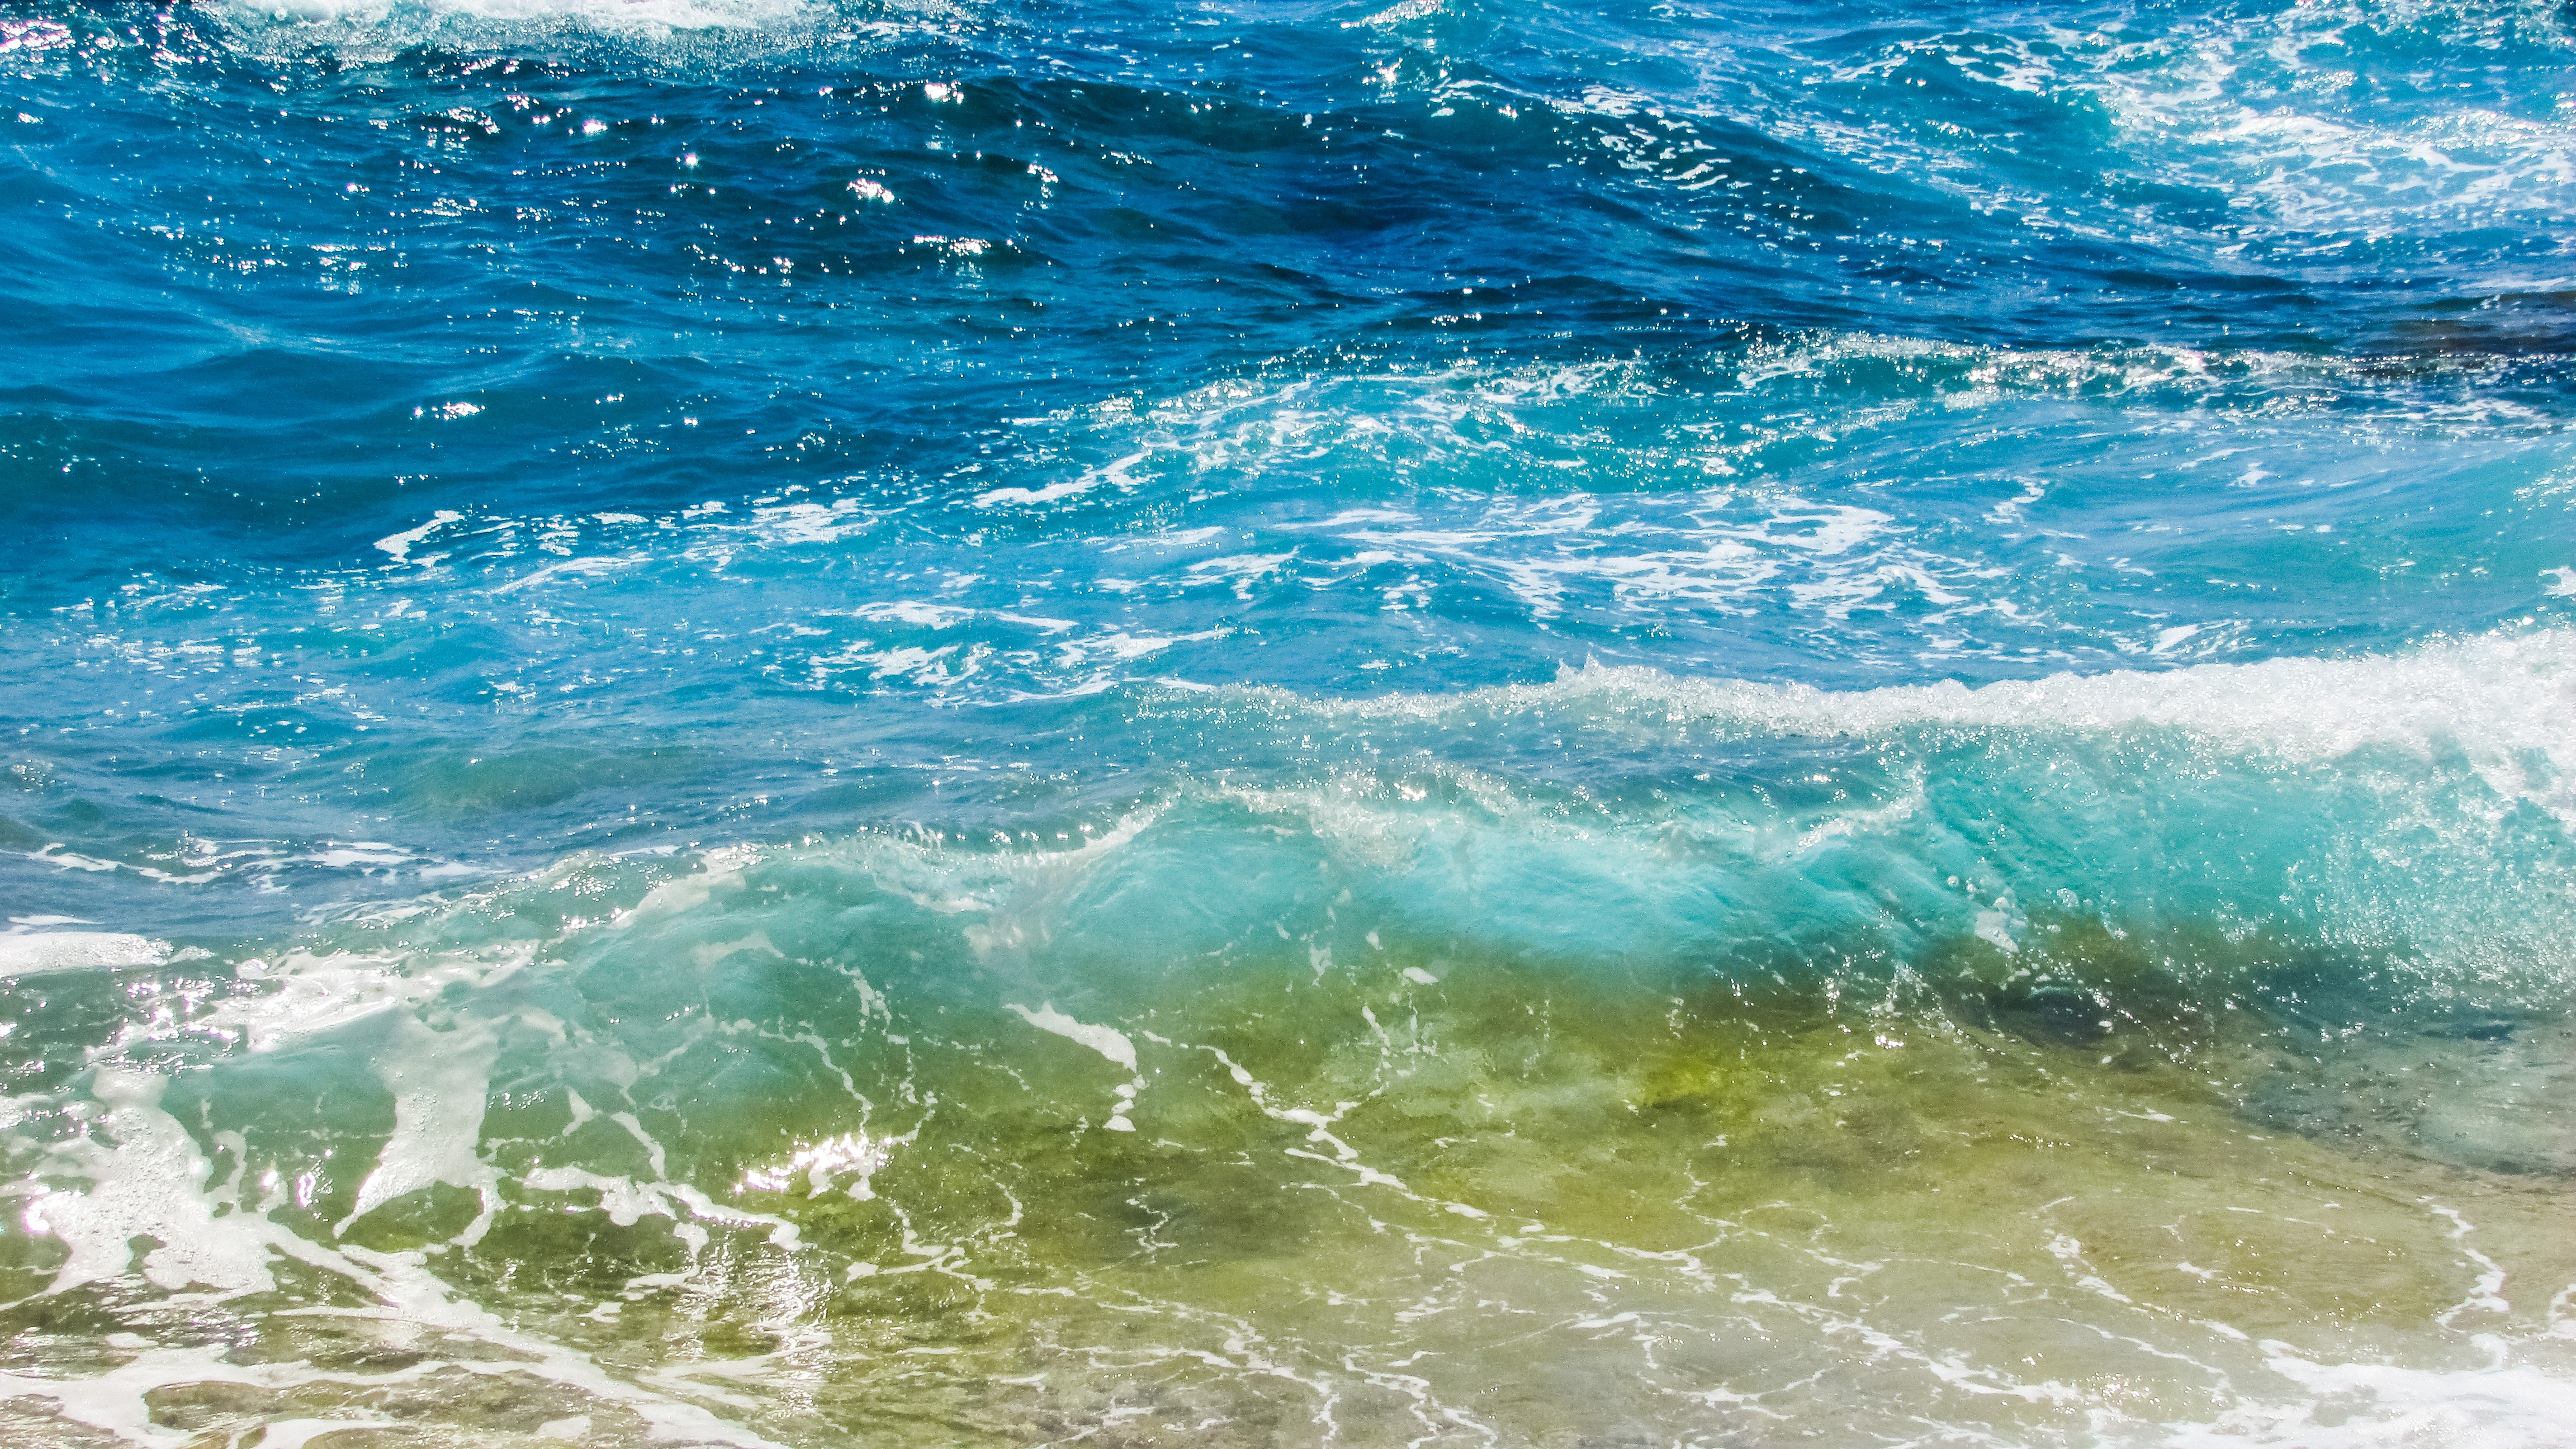
sea, coast, water, ocean, liquid, sunlight, shore, wave, foam, splash, spray, rapid, energy, bubbles, wind wave